Lactarius scrobiculatus

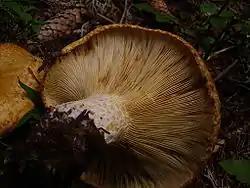
Closeup of gills and stem, showing latex

Most authors consider the species inedible. It is collected and eaten in parts of eastern Europe and Russia after salting, pickling and thorough cooking. Consuming it causes gastrointestinal upset. Careful preparation seeks to neutralise the acrid taste. This usually involves a process of boiling, during which the water is discarded. Further cooking and pickling may not eliminate the possibility of distressing symptoms.